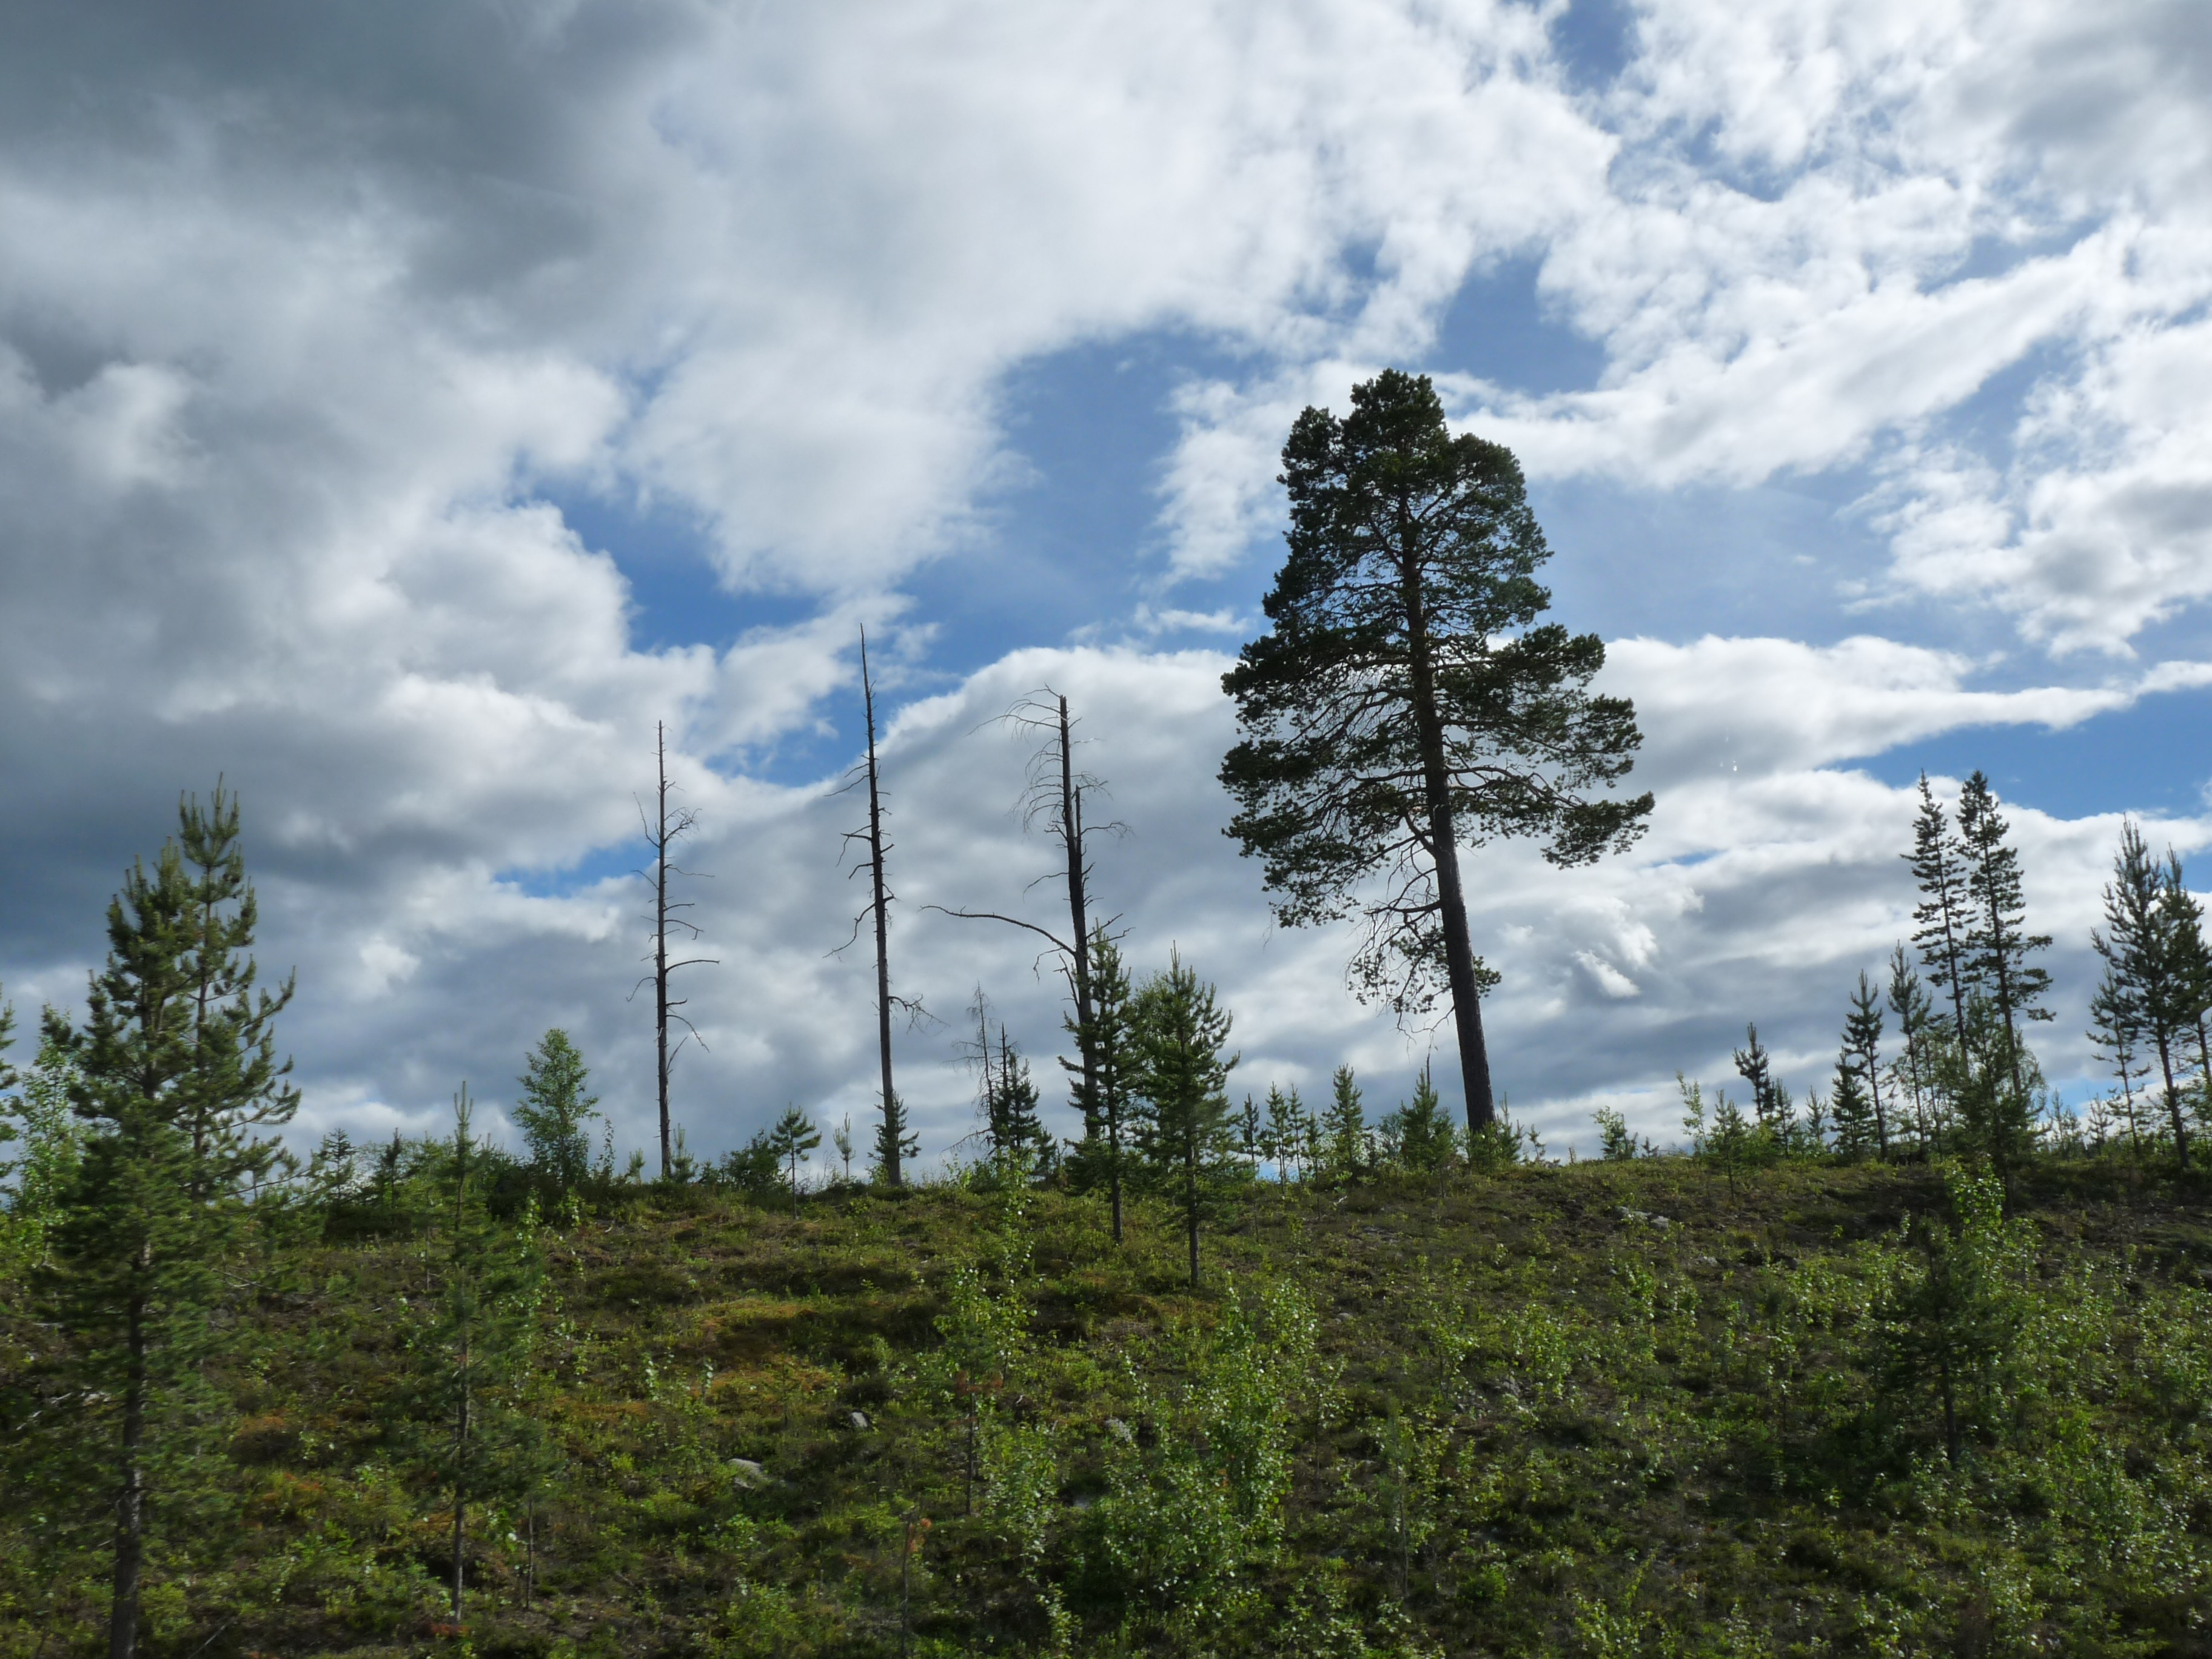
landscape, tree, nature, forest, grass, wilderness, mountain, cloud, plant, sky, meadow, hill, arid, wind, mountain range, pine, ridge, conifer, spruce, tree stump, habitat, ecosystem, norway, rural area, deforestation, biome, die off, dying tree, natural environment, woody plant, mountainous landforms